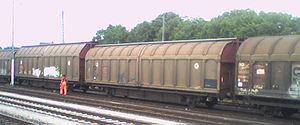
Les wagons de type UIC H forment un type moderne de wagon couvert à parois métalliques coulissantes ou bâchées permettant de faciliter le chargement. Ces wagons sont mieux adaptés à la palettisation.
Un wagon couvert est un type de wagon ferroviaire constitué d'une caisse, généralement en bois, couverte d'un matériau étanche permettant de transporter des marchandises craignant l'eau ou d'une certaine fragilité. Dans certaines circonstances, ces wagons furent amenés à transporter des hommes. Afin de permettre chargements et déchargements, ce type de wagon comporte une ou deux portes de grande largeur par côté.